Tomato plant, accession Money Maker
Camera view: tilt-top (135 deg); turntable rotation: 240 degrees
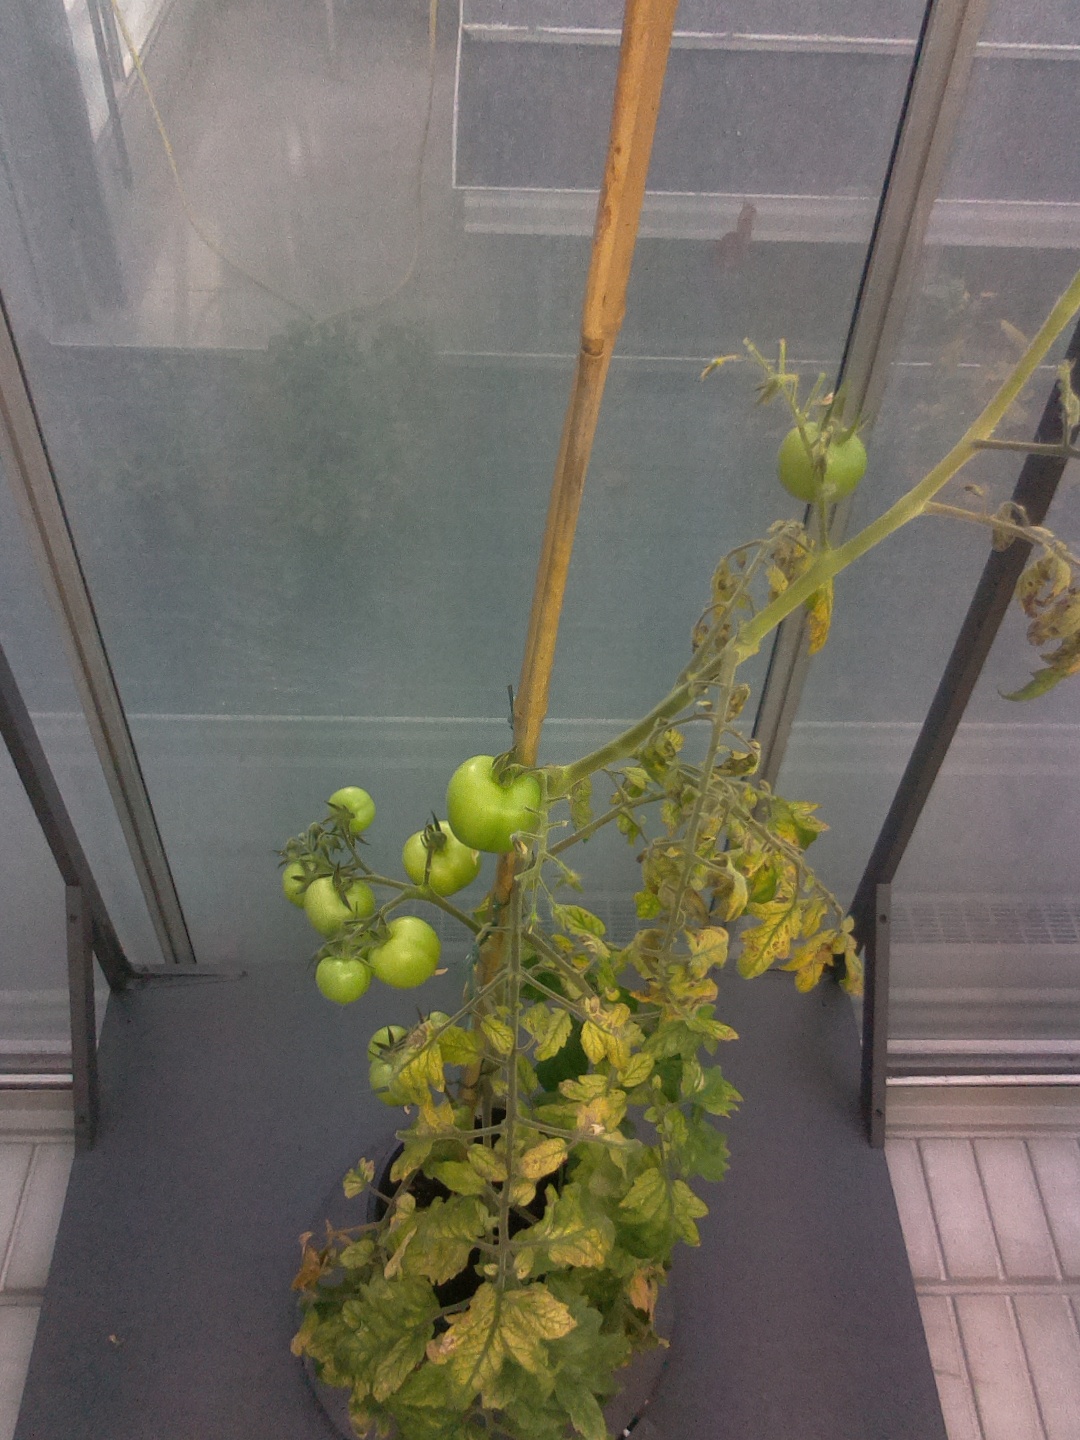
BBCH growth stage 79: 90% -100% of final fruit size